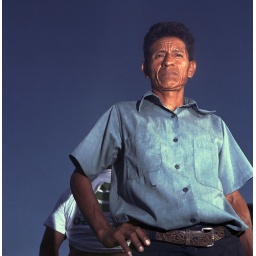
A Man crossing on a river boat over the south mexican border